Grimming

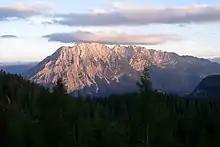
The Grimming seen from the Tauplitzalm

The Grimming rises between the Enns valley and Salzkammergut, east of the Dachstein massif, being separated from its eastern rim by the Salza Gorge.